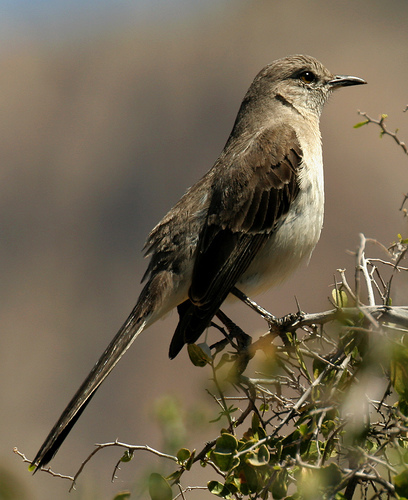
the bird has a white breast and belly and black eyering.
this is a bird with a white belly, dark brown back and a long pointy small beak.
this bird is mostly gray with a medium length pointy bill.
the bird has a rather bland dark grey covering with a distinctive brown eye color.
this bird has a white belly and breast with a brown wing and short pointy bill.
a rounded head on this drab bird contains a thick bill and an amber eye.
this small bird has a long tail, white belly, and a medium-long skinny bill.
this is a gray bird with a long tail and a light gray belly and abdomen.
this bird has a black bill and dark grey wings and crown with a white breast and belly.
this bird has a white breast and belly, a black bill, and black wings with grey streaks.
Species: Mockingbird